Arsen Adamov

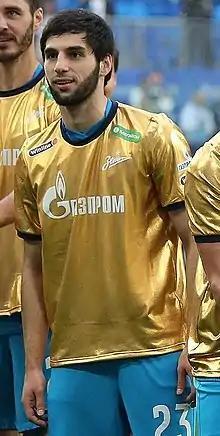
Adamov with Zenit St. Petersburg in 2022

Arsen Ruslanovich Adamov (born 20 October 1999) is a Russian professional footballer who plays as a right-back for Zenit Saint Petersburg and the Russia national team. He is of Chechen descent.